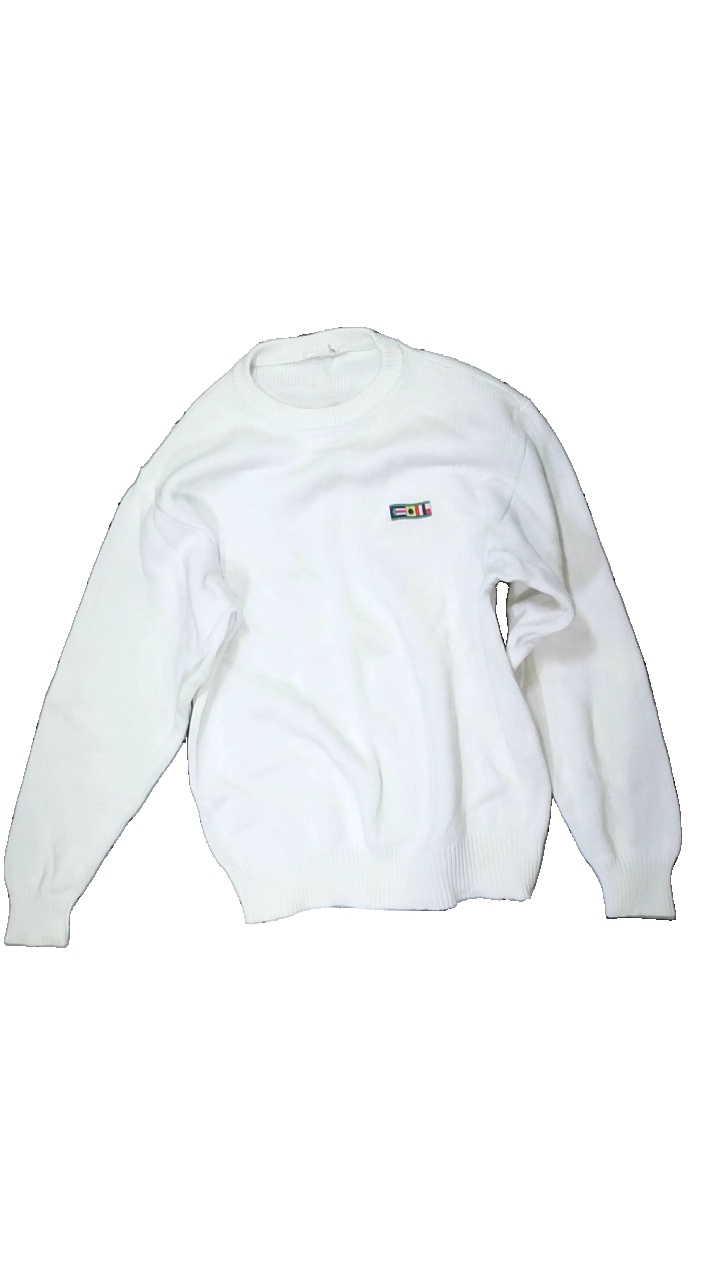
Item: Cardigan (Ladies)
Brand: Missing
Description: white knitted sweater
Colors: White
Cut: Regular, C-collar
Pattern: Other
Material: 100% Cotton
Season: All
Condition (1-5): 2
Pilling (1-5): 3
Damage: stained
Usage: Recycle
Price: <50